Ron St. Angelo

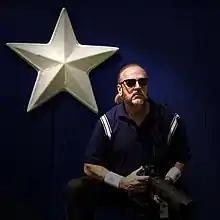

Ron St. Angelo (born 1948) is an American photographer. From 1979 until 2010, St. Angelo served as the official photographer of the Dallas Cowboys. He is best known for his photographs of athletes, including Emmitt Smith, Troy Aikman, and Michael Irvin, who are pictured together in his best-known work, dubbed "Triplets." He has published several books, including "Greatest Team Ever."